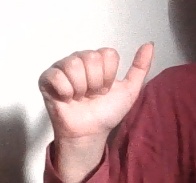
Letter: dhad